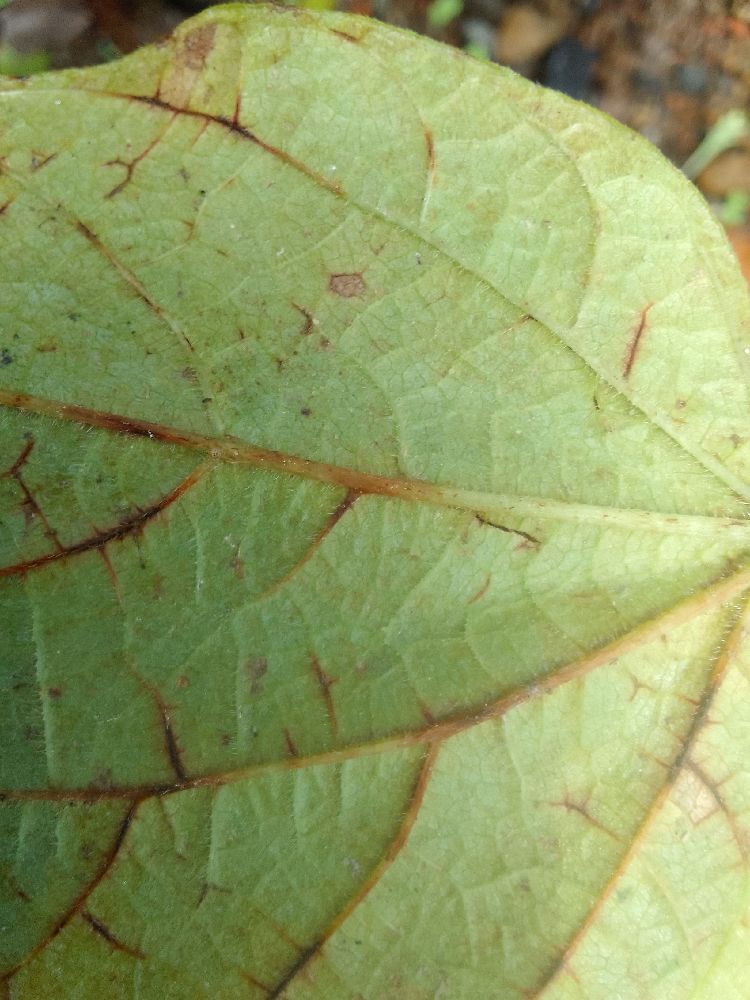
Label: anthracnose